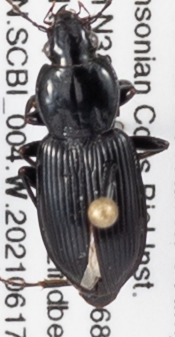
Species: Pterostichus mutus
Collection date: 2021-06-17
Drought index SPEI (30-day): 0.072
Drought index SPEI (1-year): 0.24
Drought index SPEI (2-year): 0.03